Gerard Gumbau

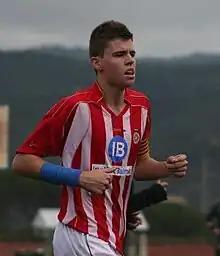
Gumbau with Girona B in 2013

Gerard Gumbau Garriga (born 18 December 1994) is a Spanish professional footballer who plays as a defensive or central midfielder for Rayo Vallecano, on loan from Granada CF.